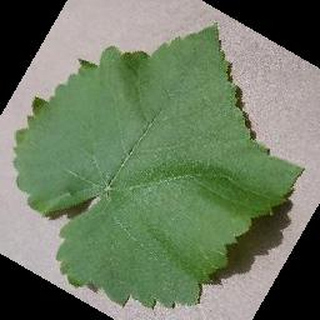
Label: healthy_grape